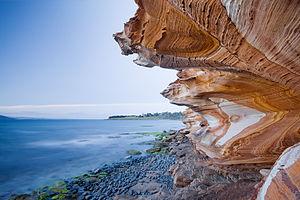
Les Painted Cliffs («
Le parc national de Maria Island est un parc national australien, en Tasmanie, à 60 km à vol d'oiseau au nord-ouest de Hobart mais à 90 km par la route jusqu'à Triabunna où se trouve un ferry. Le parc est très apprécié des visiteurs soit pour une randonnée d'une journée soit pour un séjour plus prolongé.
L'île Maria est une île montagneuse située dans la mer de Tasman au large de la côte est de la Tasmanie. Baptisée par Abel Tasman en hommage à la femme d'Anthony van Diemen, née Maria van Aelst, elle était autrefois appelée Toarra-Marra-Monah par les aborigènes de Tasmanie.